Sky position (RA, Dec in degrees): 168.583, -0.2176
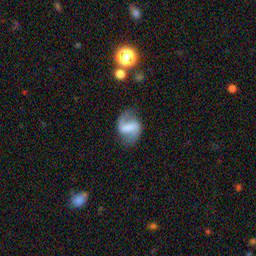
Galaxy morphology: Barred Spiral Galaxies